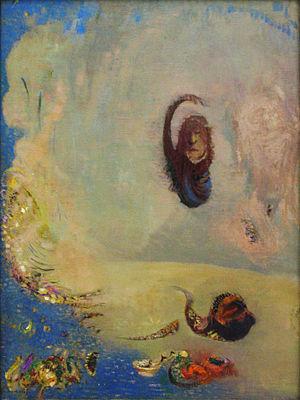
Oannès (Adapa) Русский: Адапа У-Ан